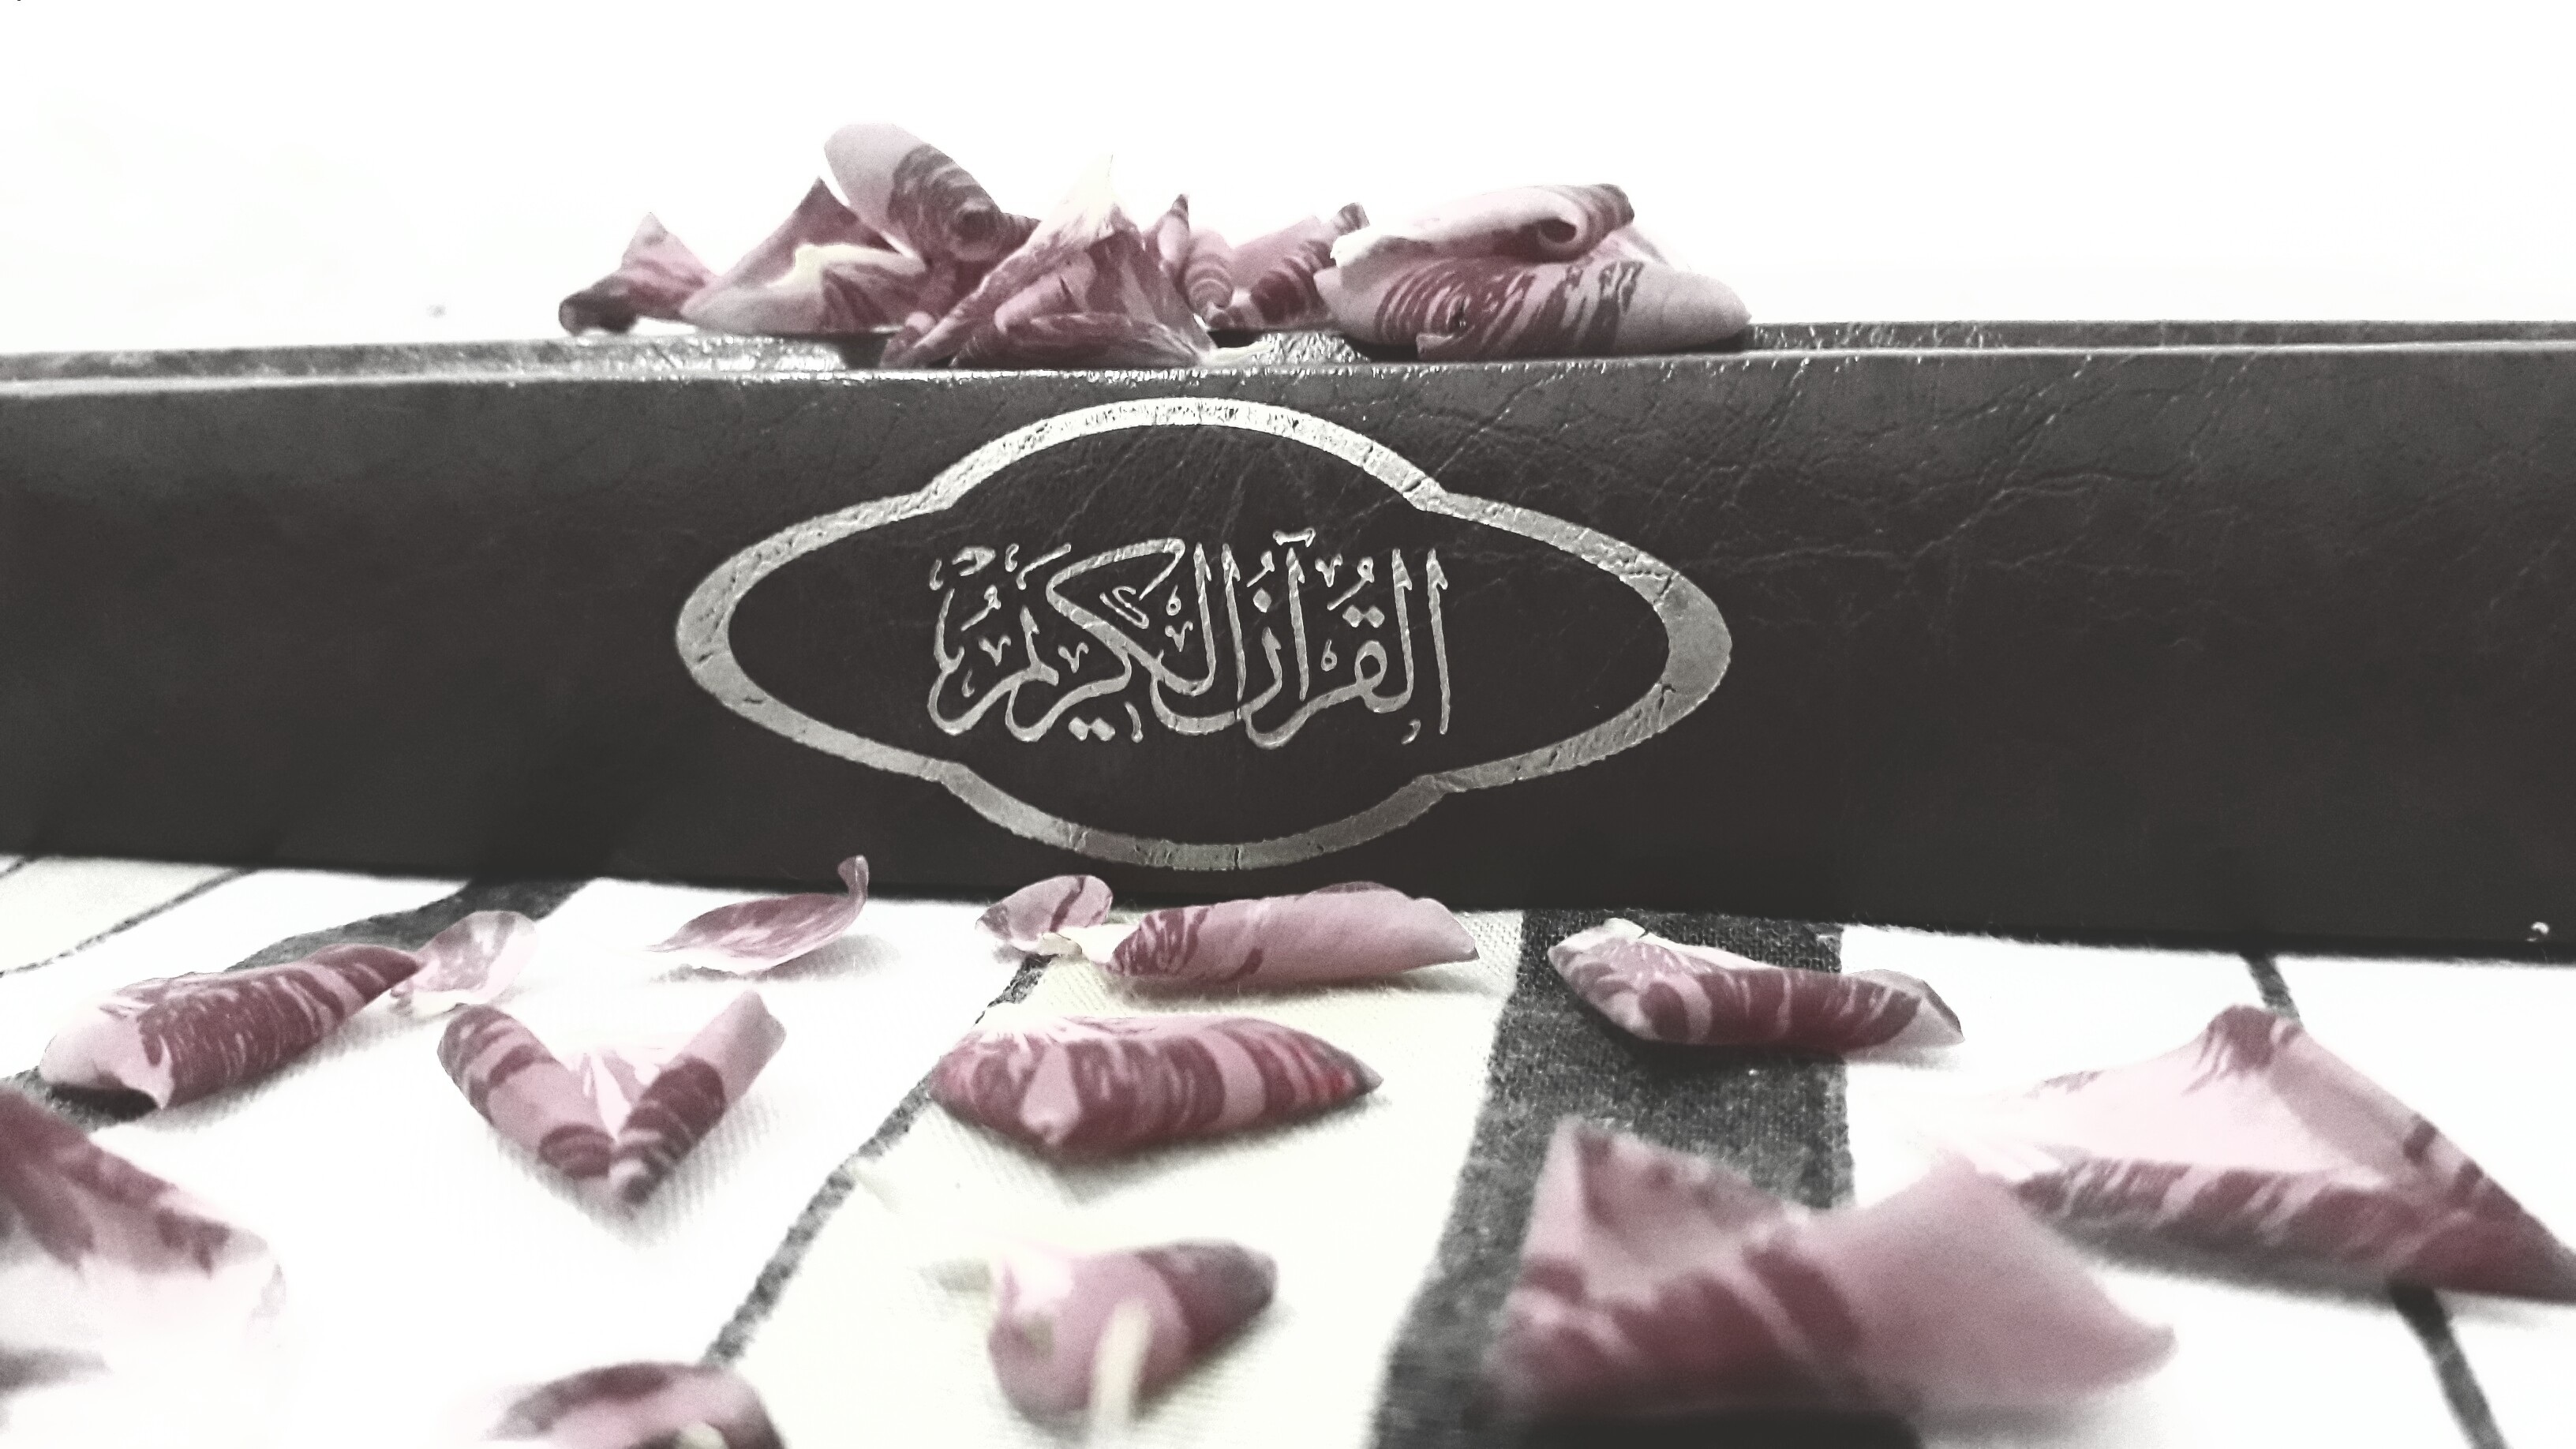
book, flower, religion, black, pink, handbag, sunglasses, islam, quran, fashion accessory